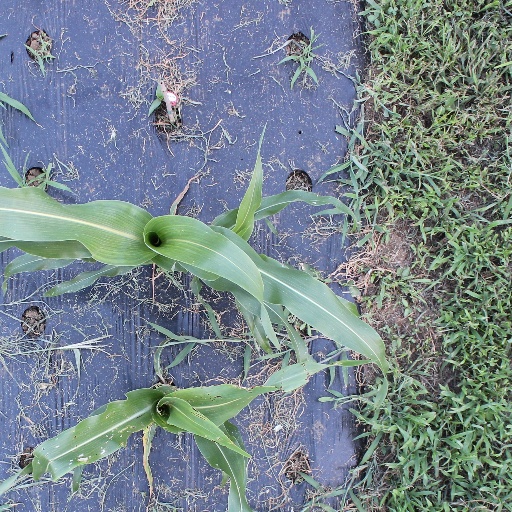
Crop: sorghum